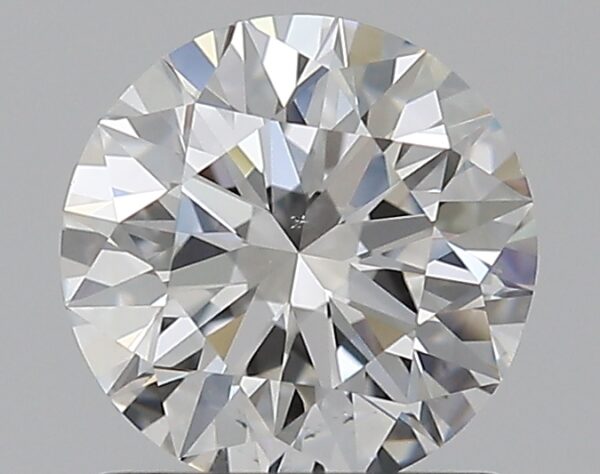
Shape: round
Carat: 1
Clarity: VS1
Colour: F
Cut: EX
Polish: EX
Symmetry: EX
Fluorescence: N
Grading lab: GIA
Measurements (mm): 6.38 x 6.42 x 4